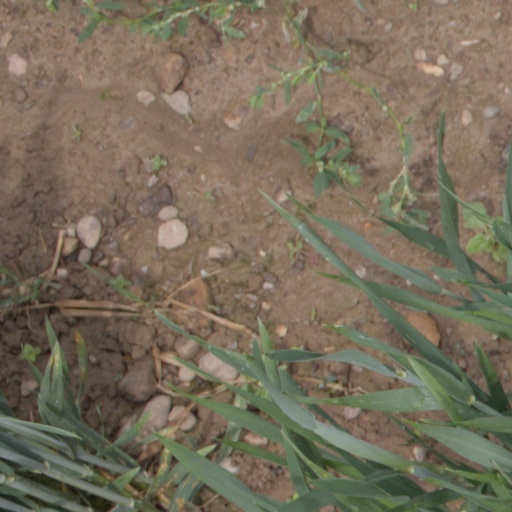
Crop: wheat